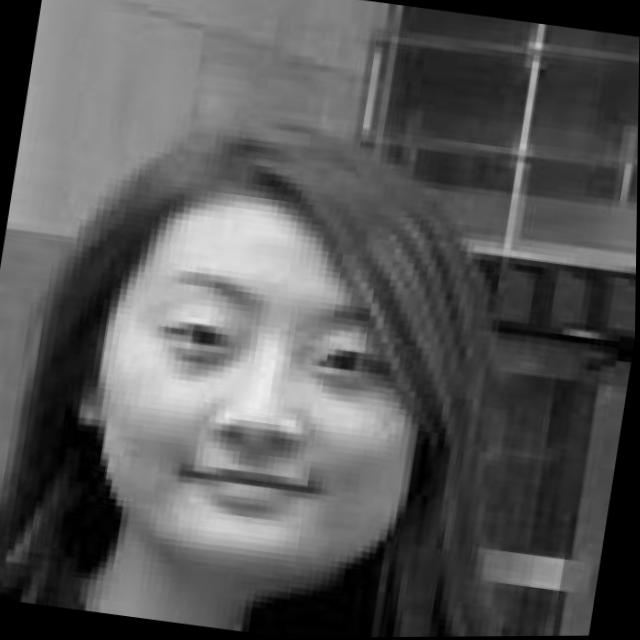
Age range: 21-44